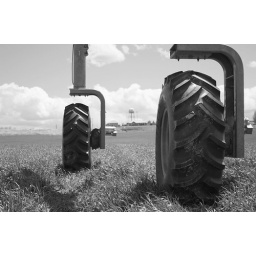
Outside arm of a pivot with Rexburg water tower in background.